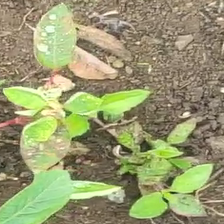
Weed species: Moti_dudhi(Euphorbia_geneculata_L)